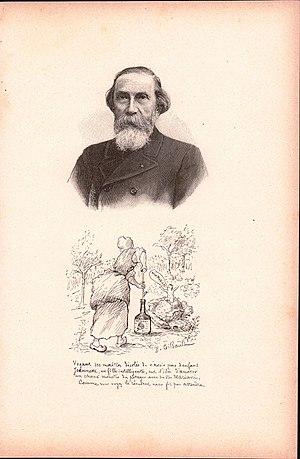
Gravure publicitaire par F. Gibaut: vin Mariani. Portrait de l'auteur.
Ferdinand Gilbault, né à Brest en 1837, mort à Paris en 1926, est un sculpteur et graveur-médailleur français.